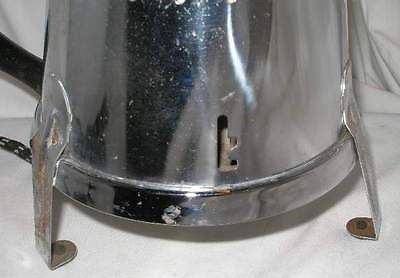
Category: toaster